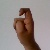
The image shows a hand gesture representing the letter 'X' in Indian Sign Language.